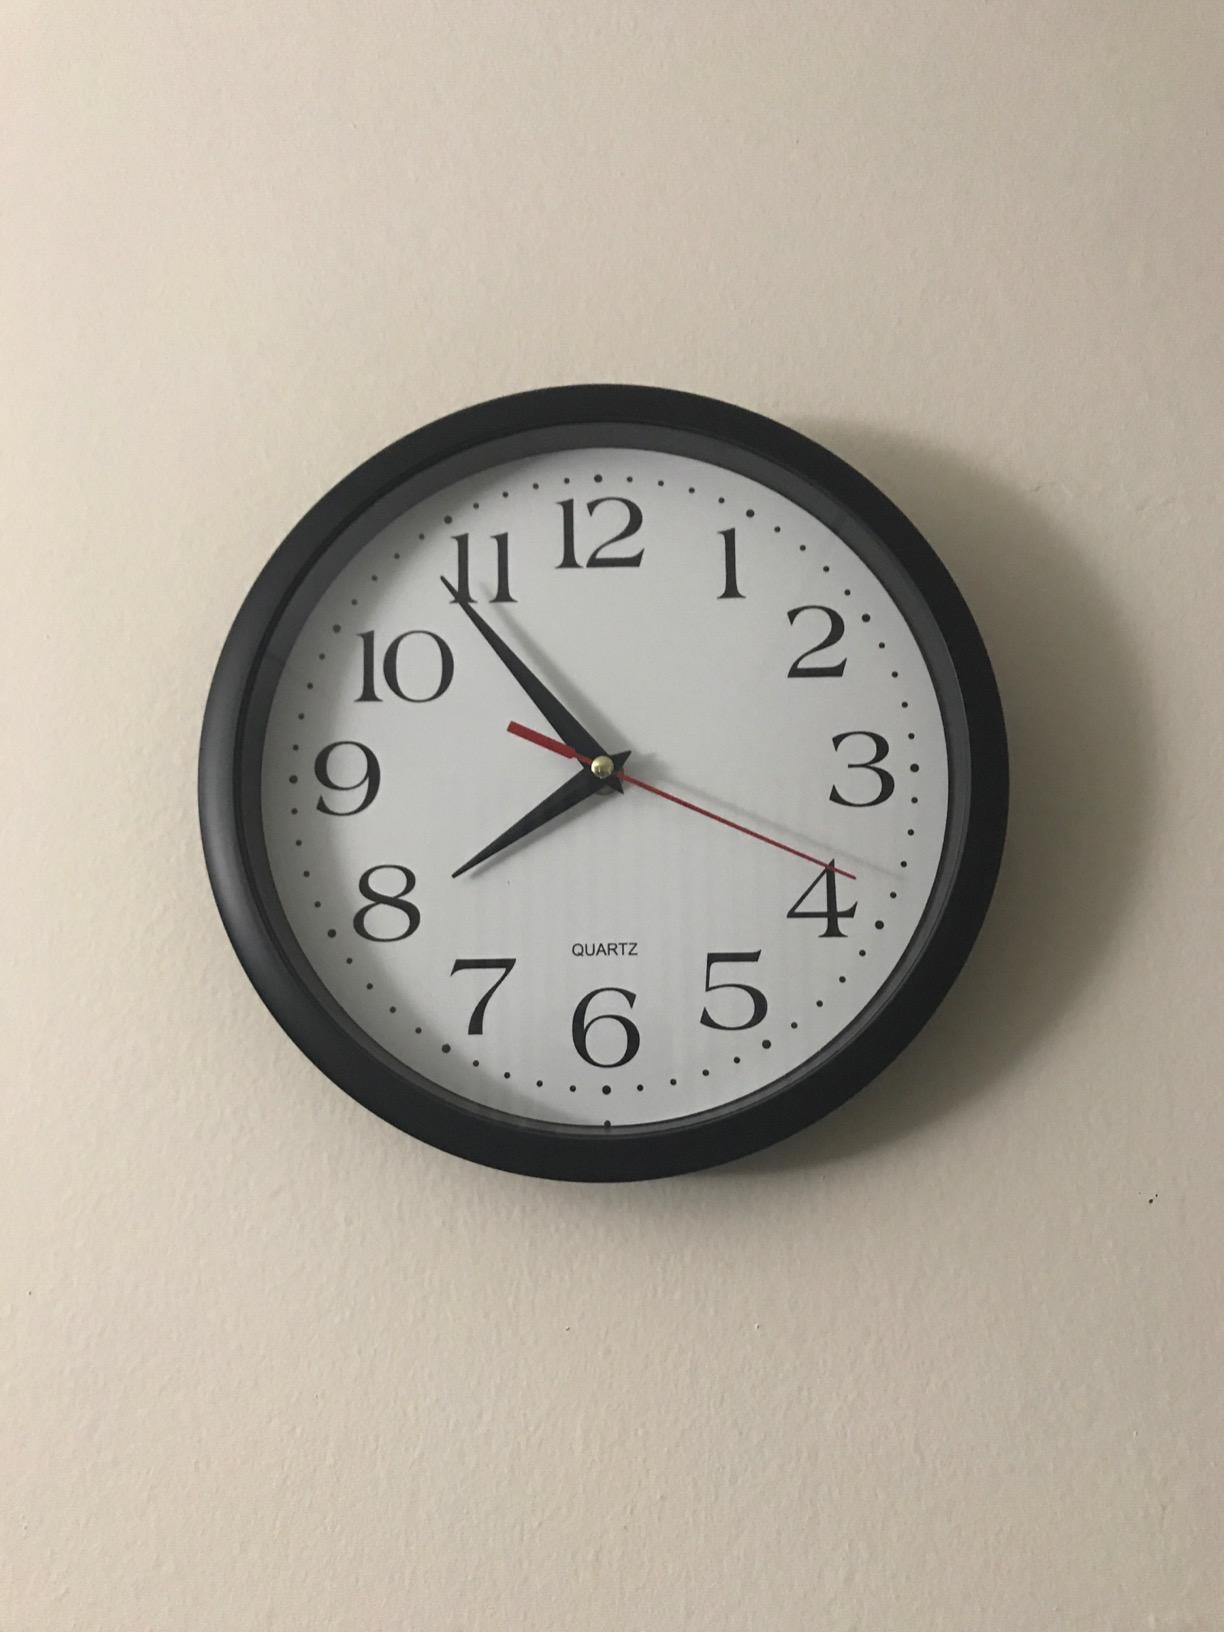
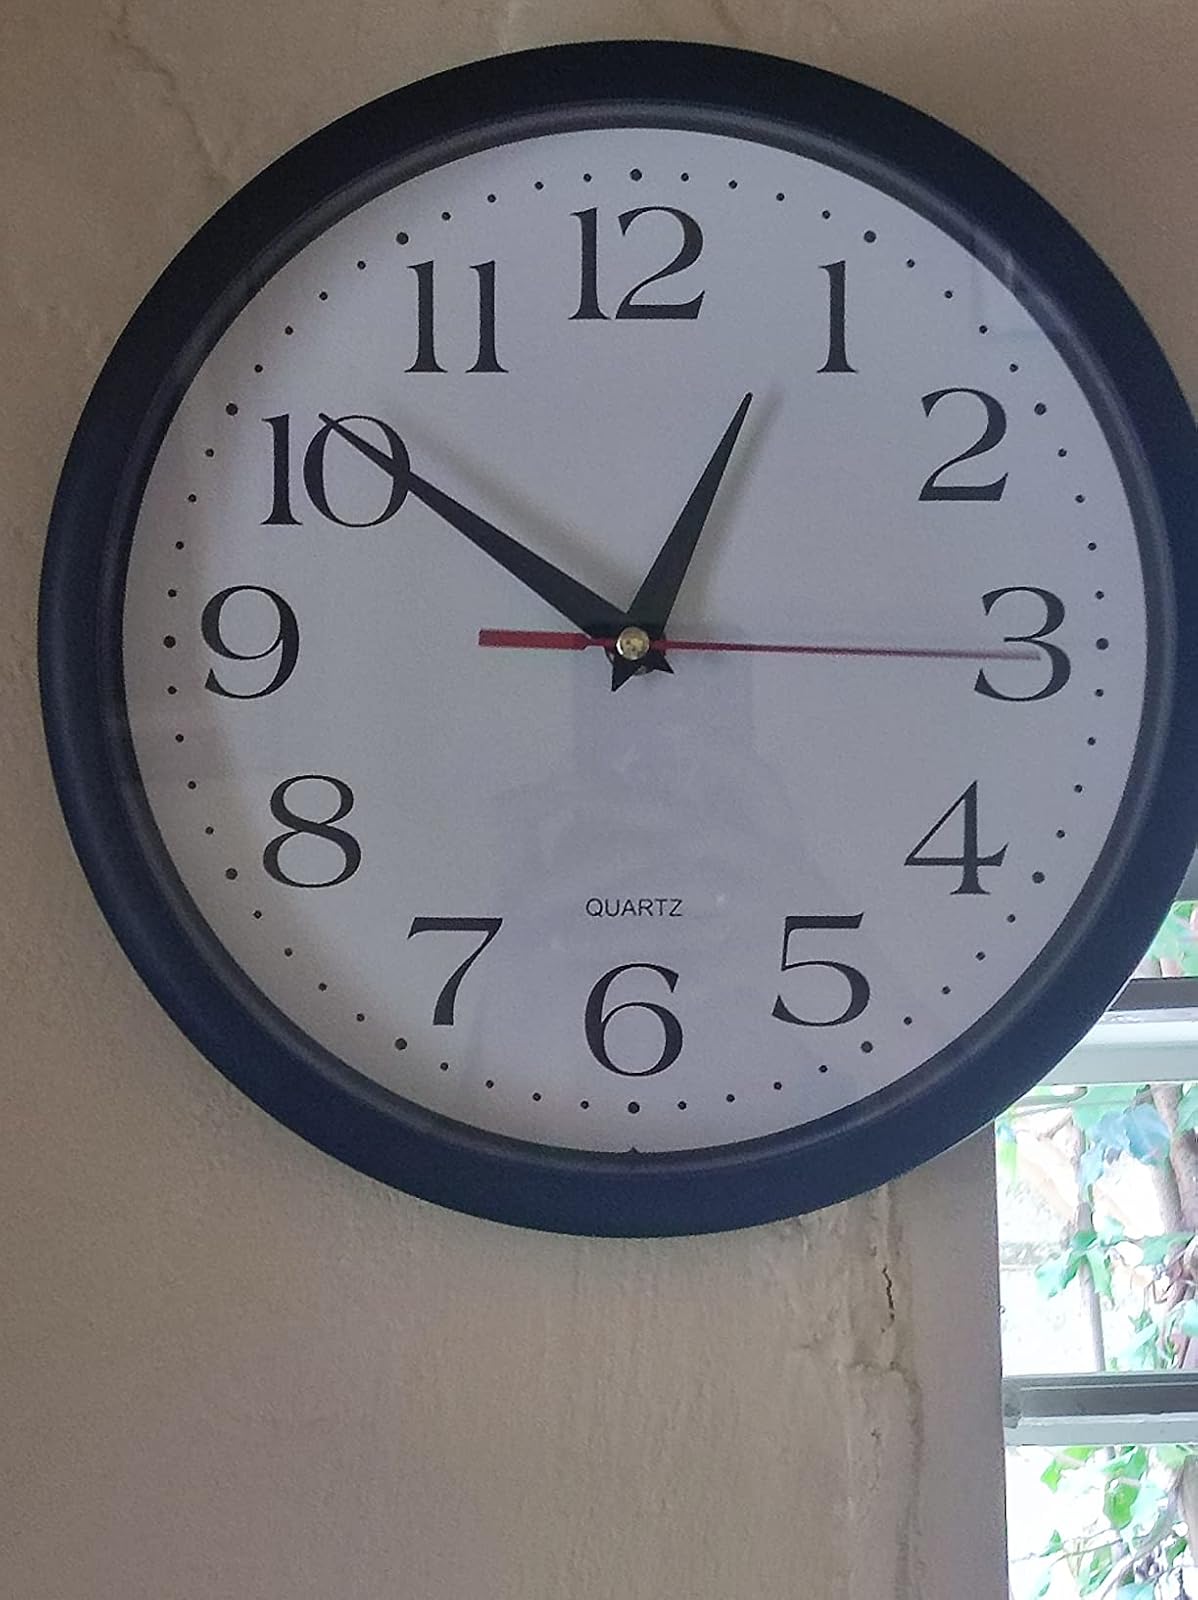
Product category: clock
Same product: yes